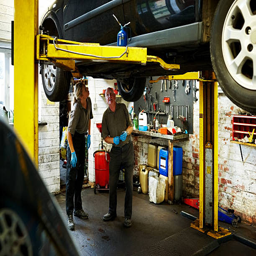
mechanics working on a car in garage